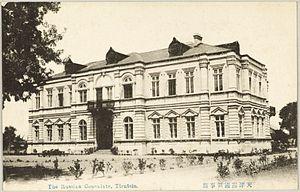
Les concessions étrangères de Tientsin, ou Tien-Tsin étaient des concessions cédées par la dynastie impériale chinoise Qing à la fin du XIXe /début du XXe, plus ou moins sous la contrainte, aux puissances européennes et japonaise à Tianjin, en Chine.